Albert Facey

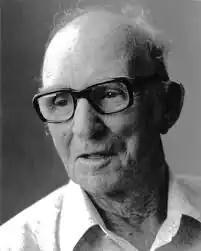

Albert Barnett Facey (31 August 1894 – 11 February 1982), publishing as A. B. Facey, was an Australian writer and World War I veteran, whose main work was his autobiography, "A Fortunate Life", now considered a classic of Australian literature. , it has sold over one million copies and was the subject of a television mini-series.